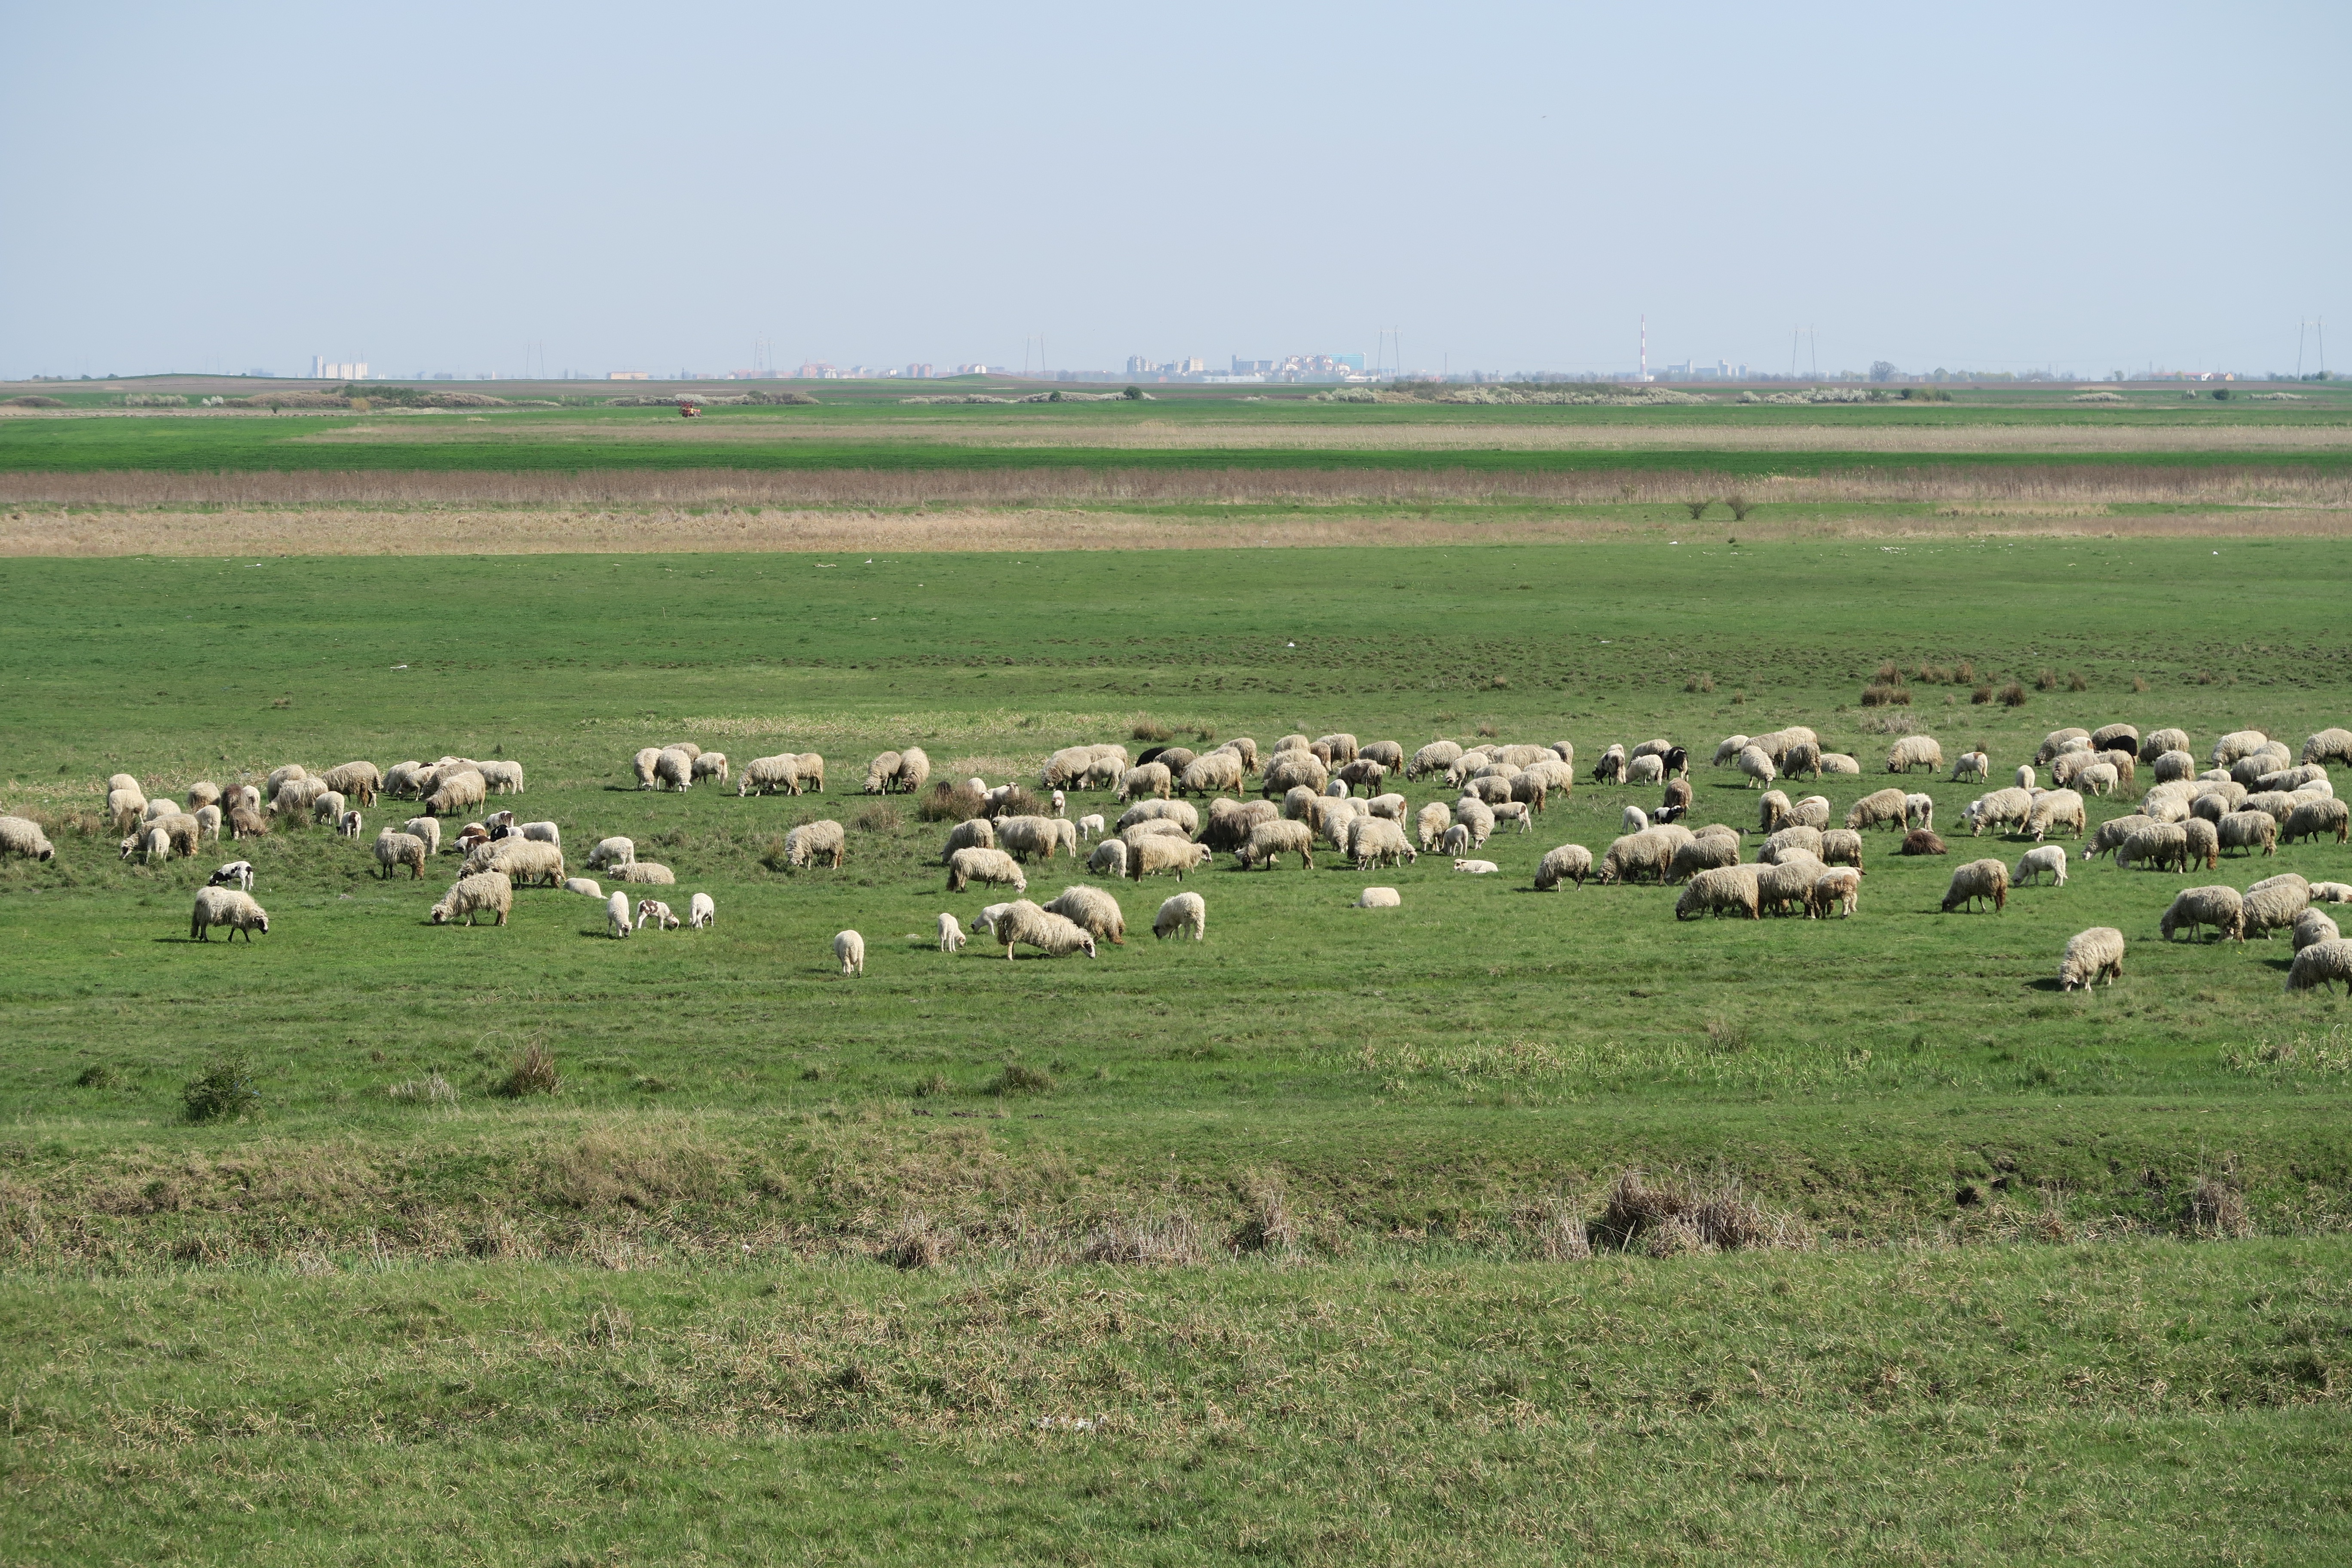
landscape, nature, grass, marsh, field, meadow, prairie, wildlife, herd, pasture, grazing, sheep, fauna, savanna, plain, graze, flock of sheep, grassland, animals, wetland, plateau, habitat, safari, ecosystem, tundra, steppe, rural area, natural environment, cattle like mammal, ecoregion